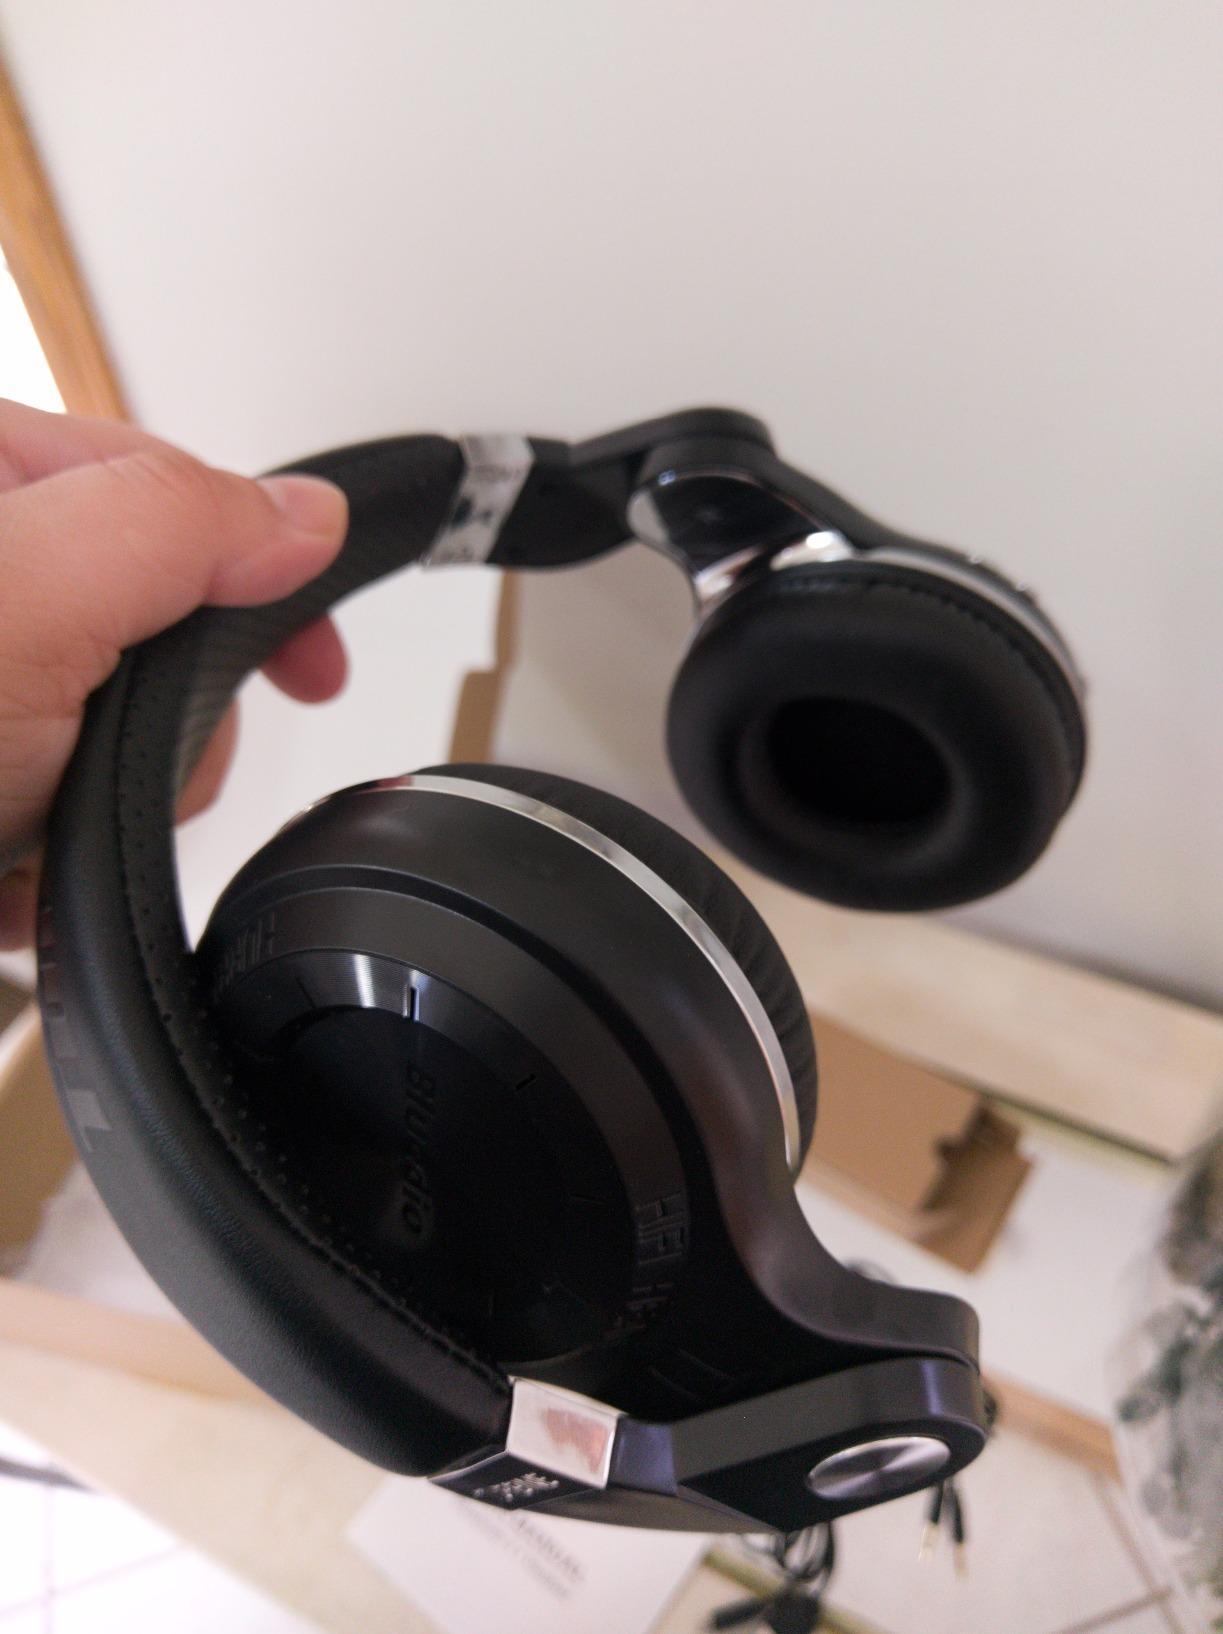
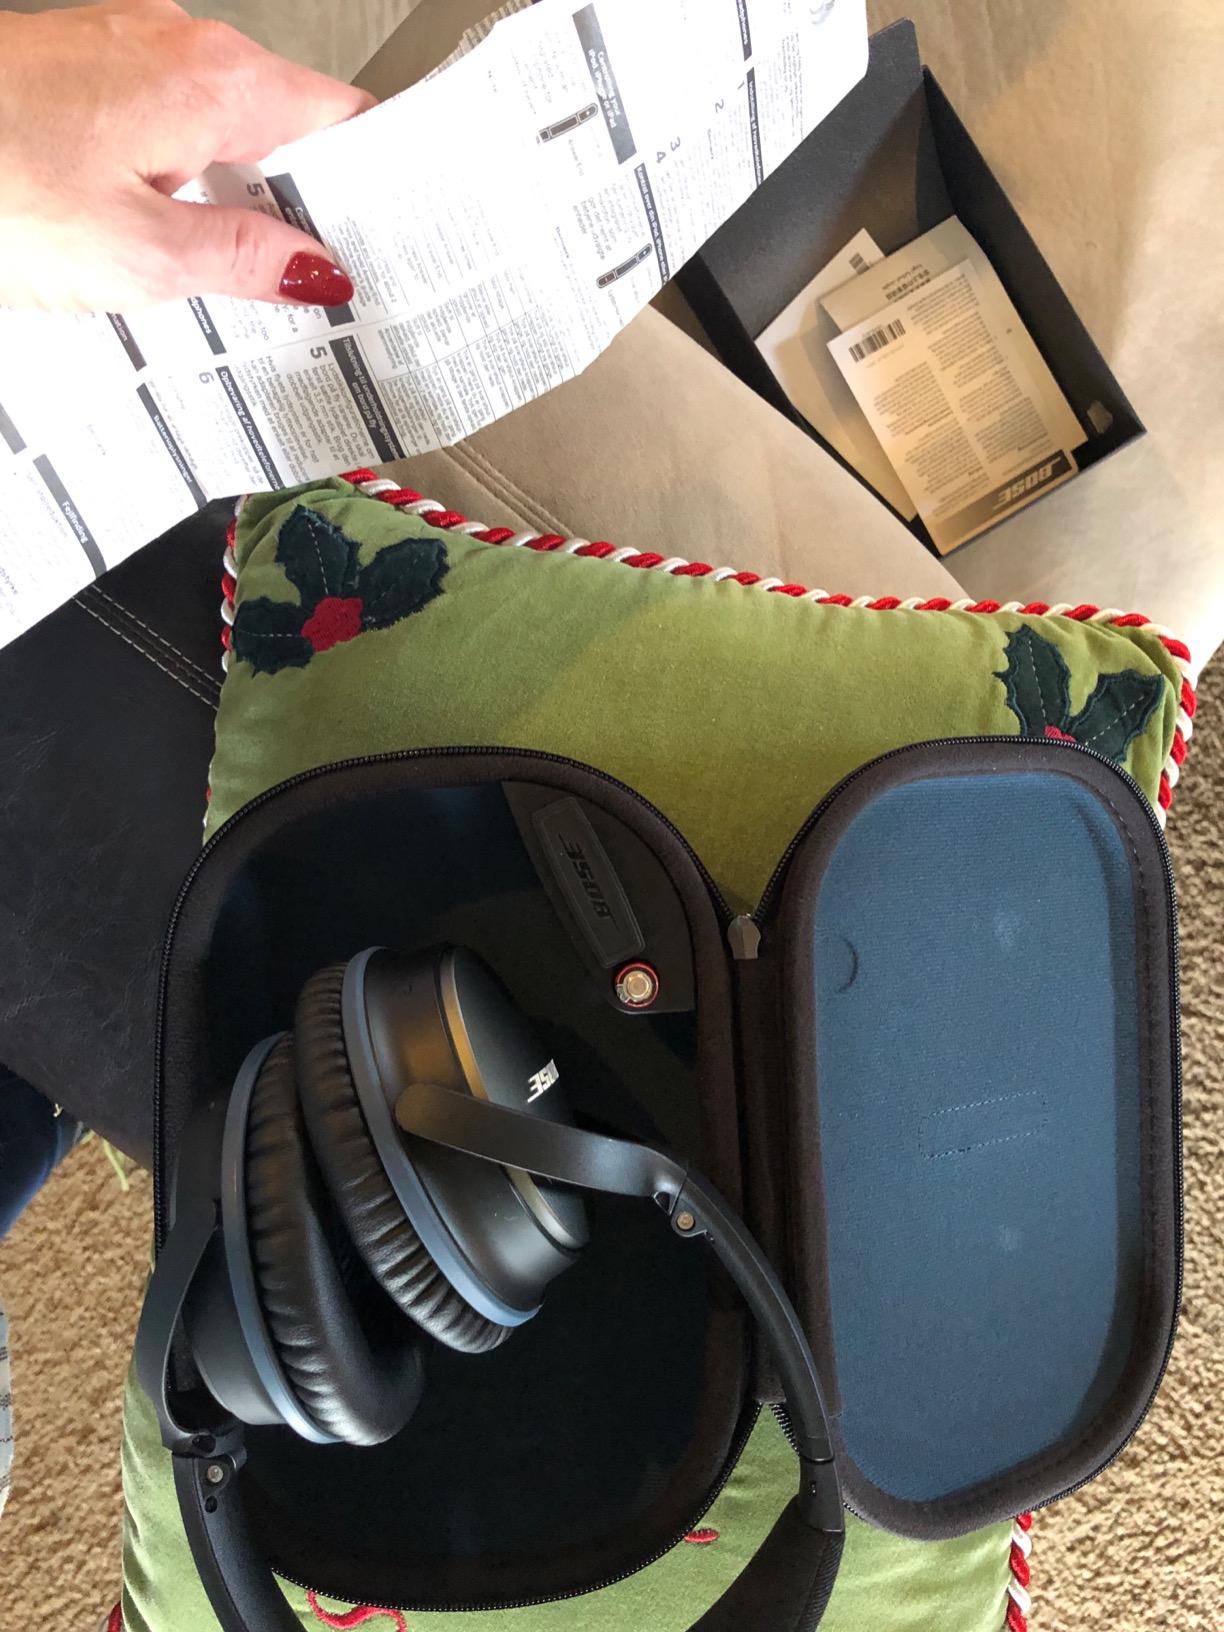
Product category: headphones
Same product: no